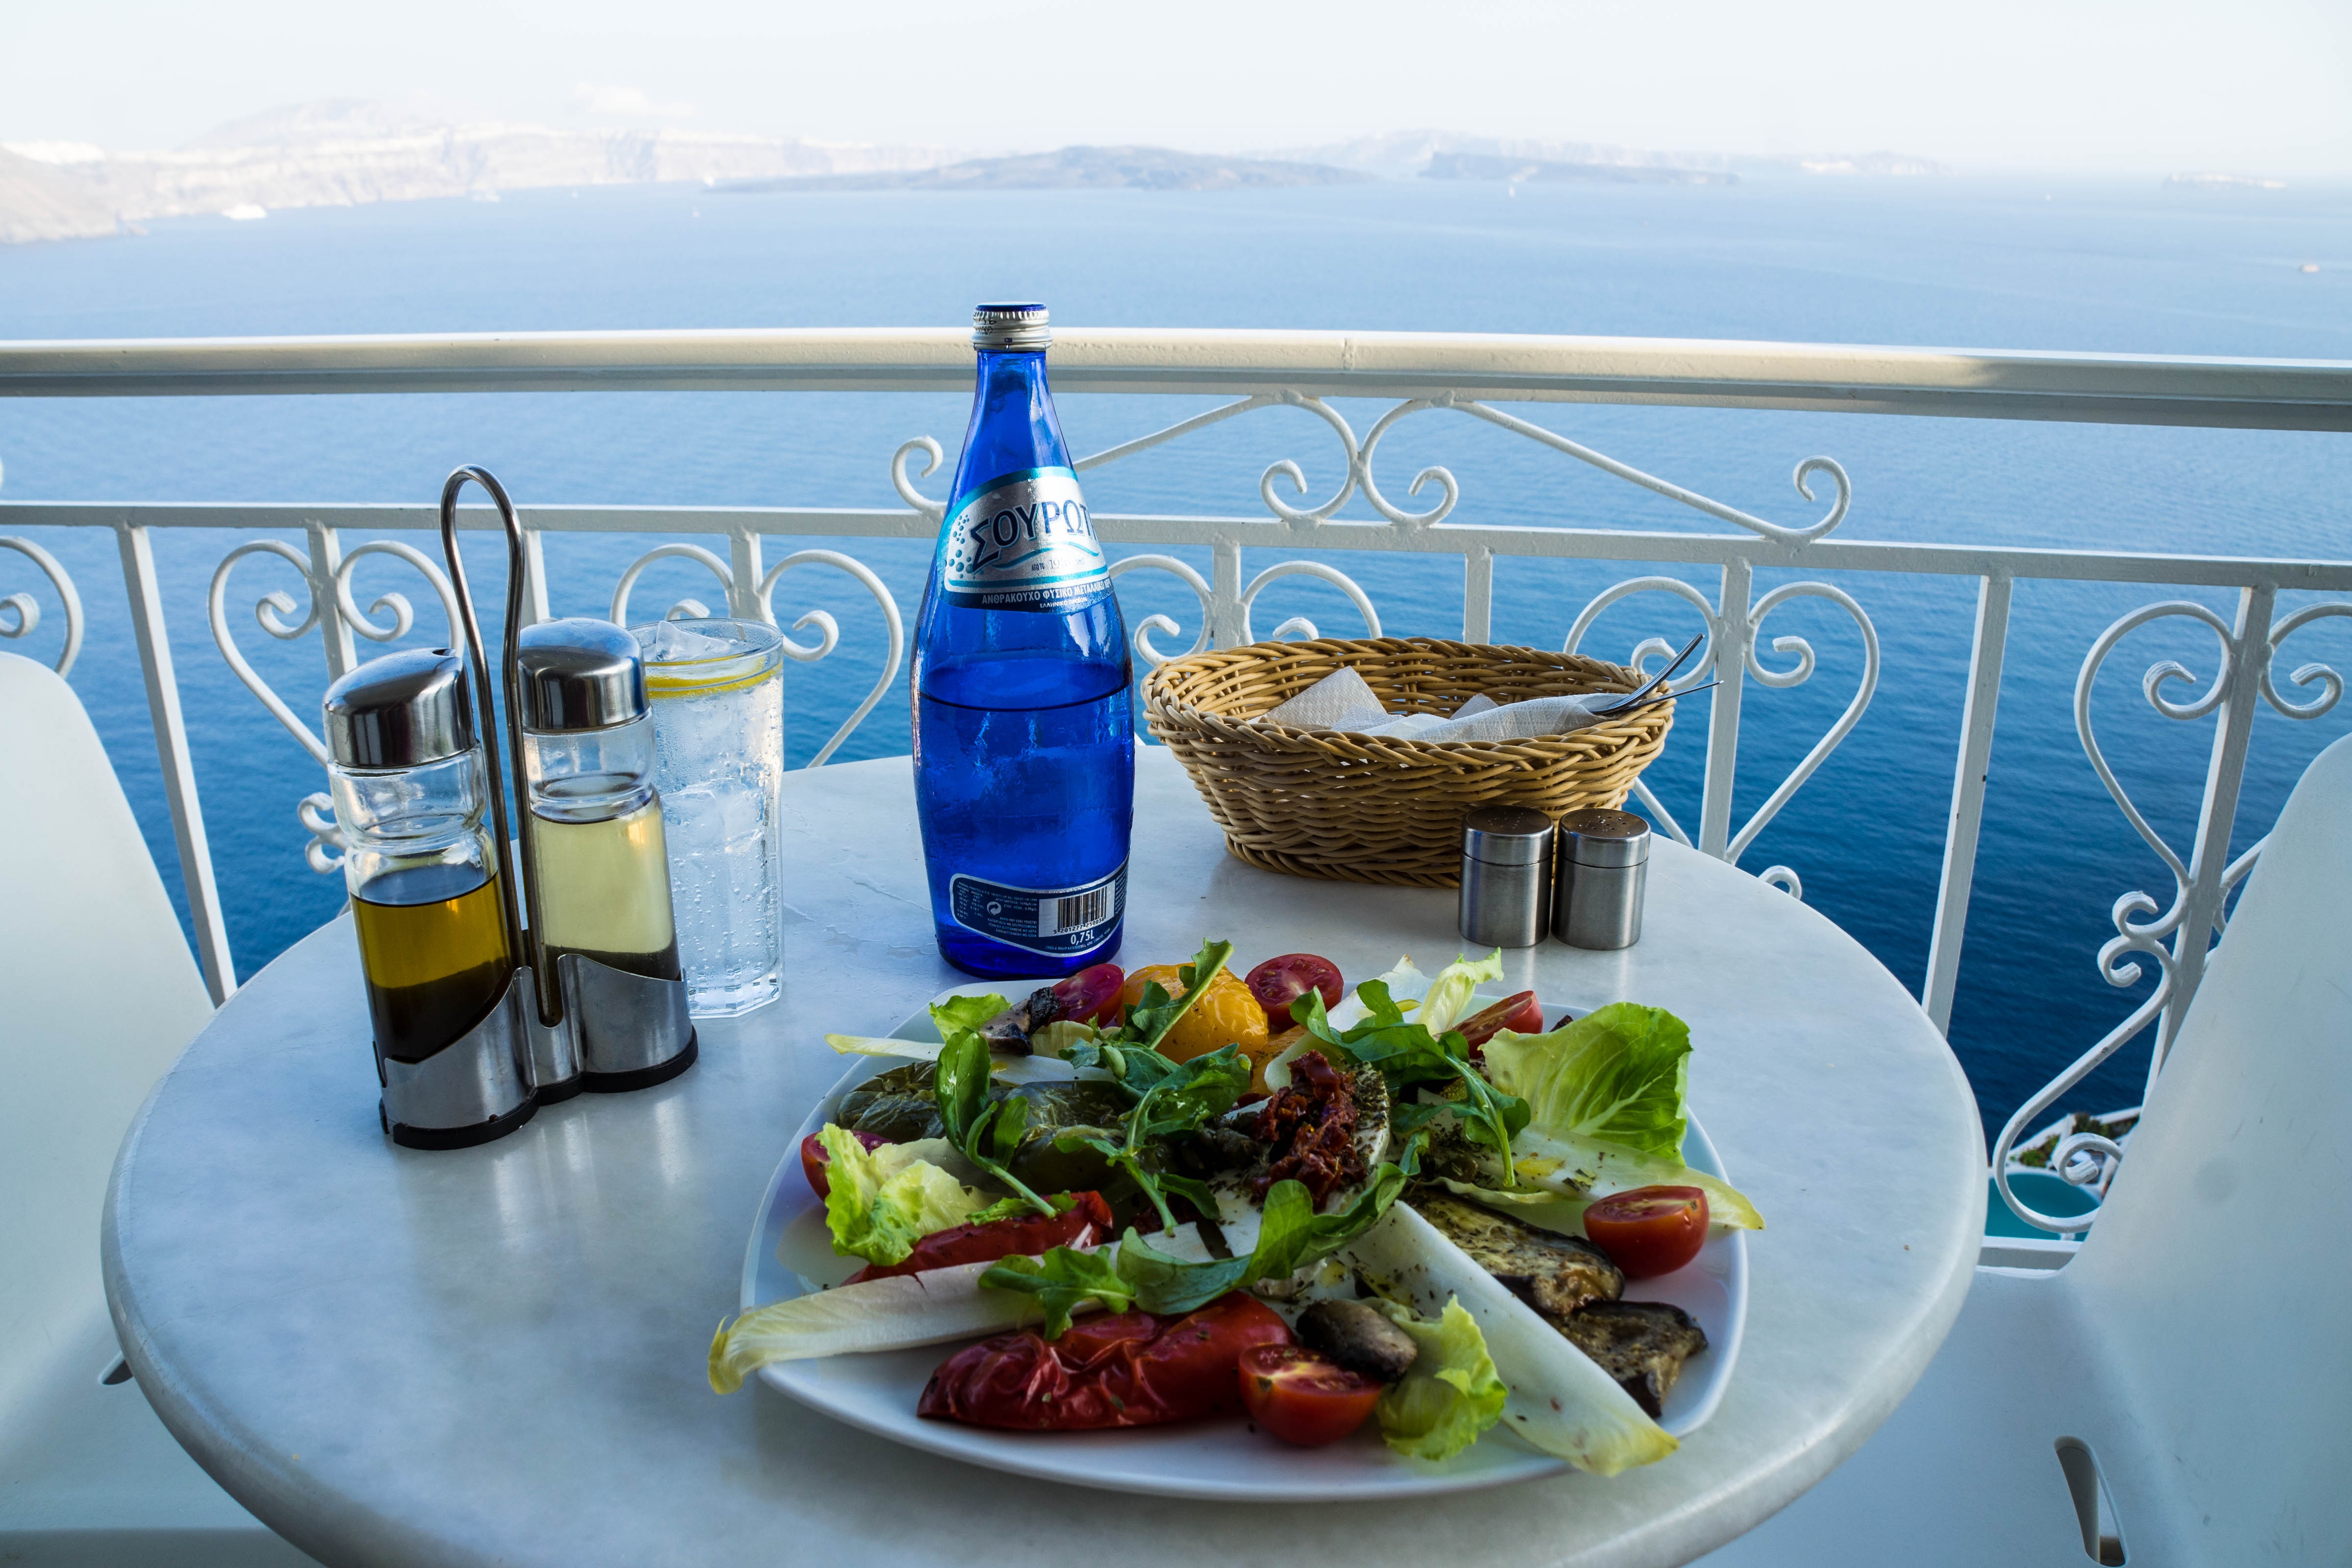
table, restaurant, dish, meal, food, plate, fish, lunch, santorini, dining, greece, brunch, oia, retaurant